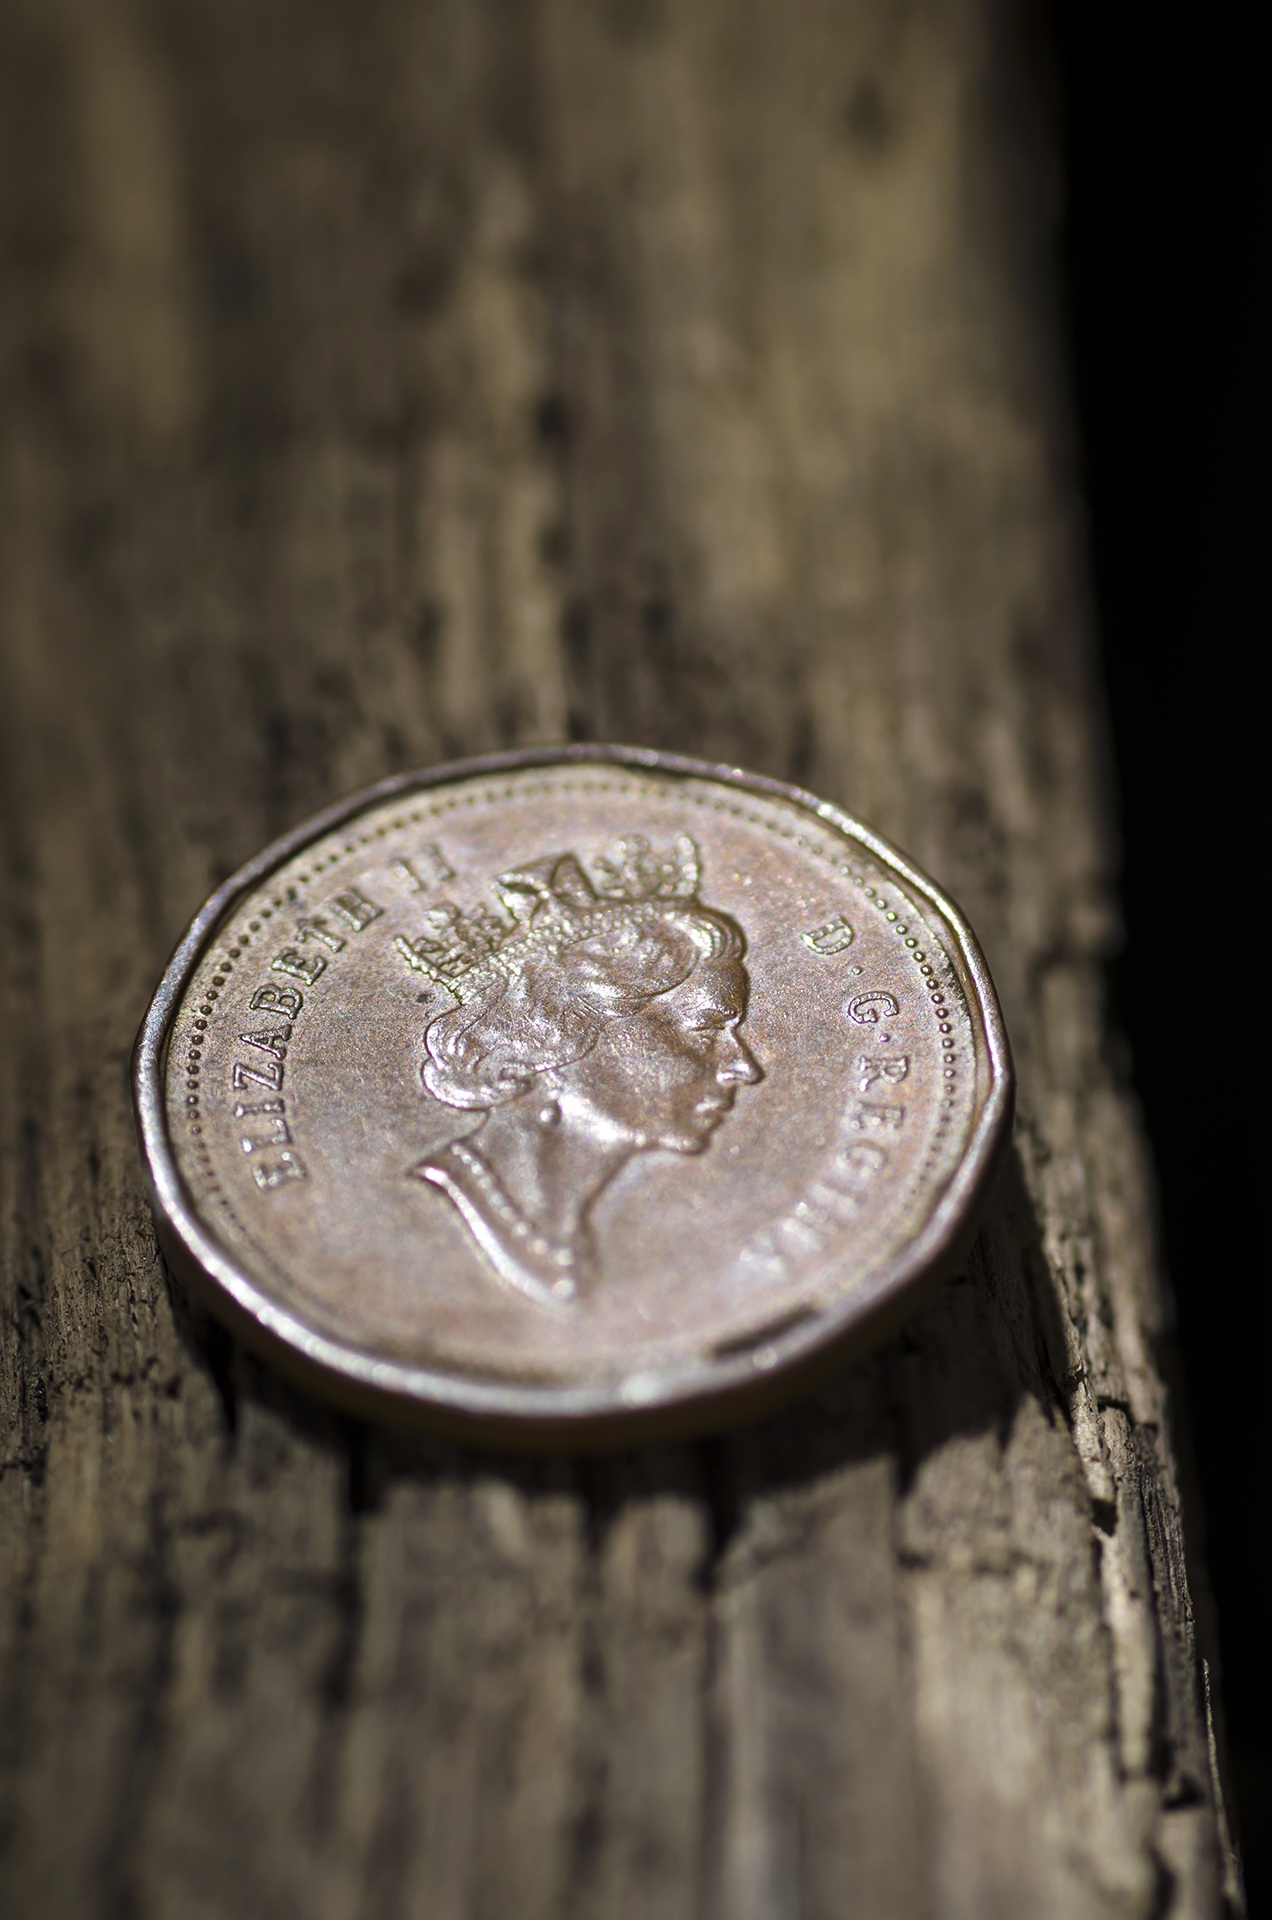
metal, money, close up, silver, currency, coin, foreign, macro photography, wood grain, gbp